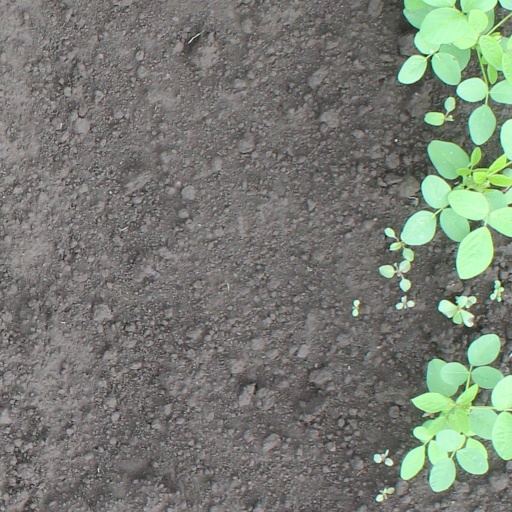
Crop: soybean